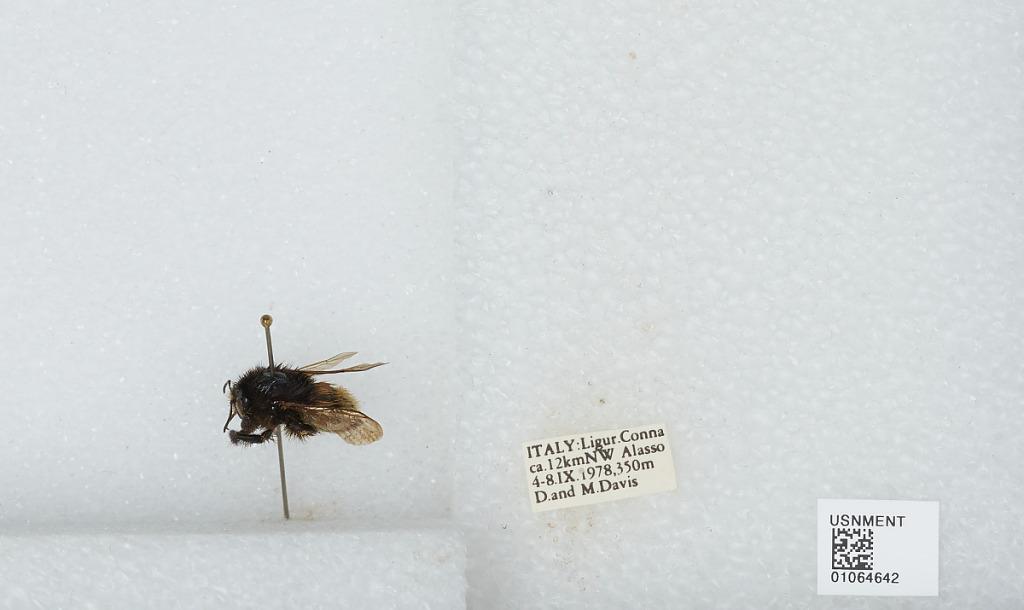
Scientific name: Bombus sp.
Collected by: D. Davis & M. Davis
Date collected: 1978-9-4
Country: Italy
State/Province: Liguria
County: Savona
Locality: Conna, ca. 12 kilometers northwest of Alasso
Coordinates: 43.9803, 8.10492